Acadian theatre

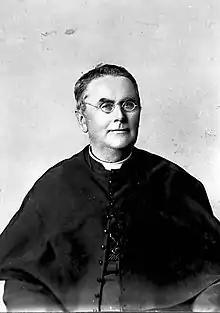
Camille Lefebvre, founder of St. Joseph's College and Académie Saint-Jean-Baptiste.

In 1606 Marc Lescarbot presented "Théâtre de Neptune" in Port-Royal, a nautical fantasy in Alexandrines commemorating the arrival of Jean de Poutrincourt in Acadia. This is likely the first play produced in North America.